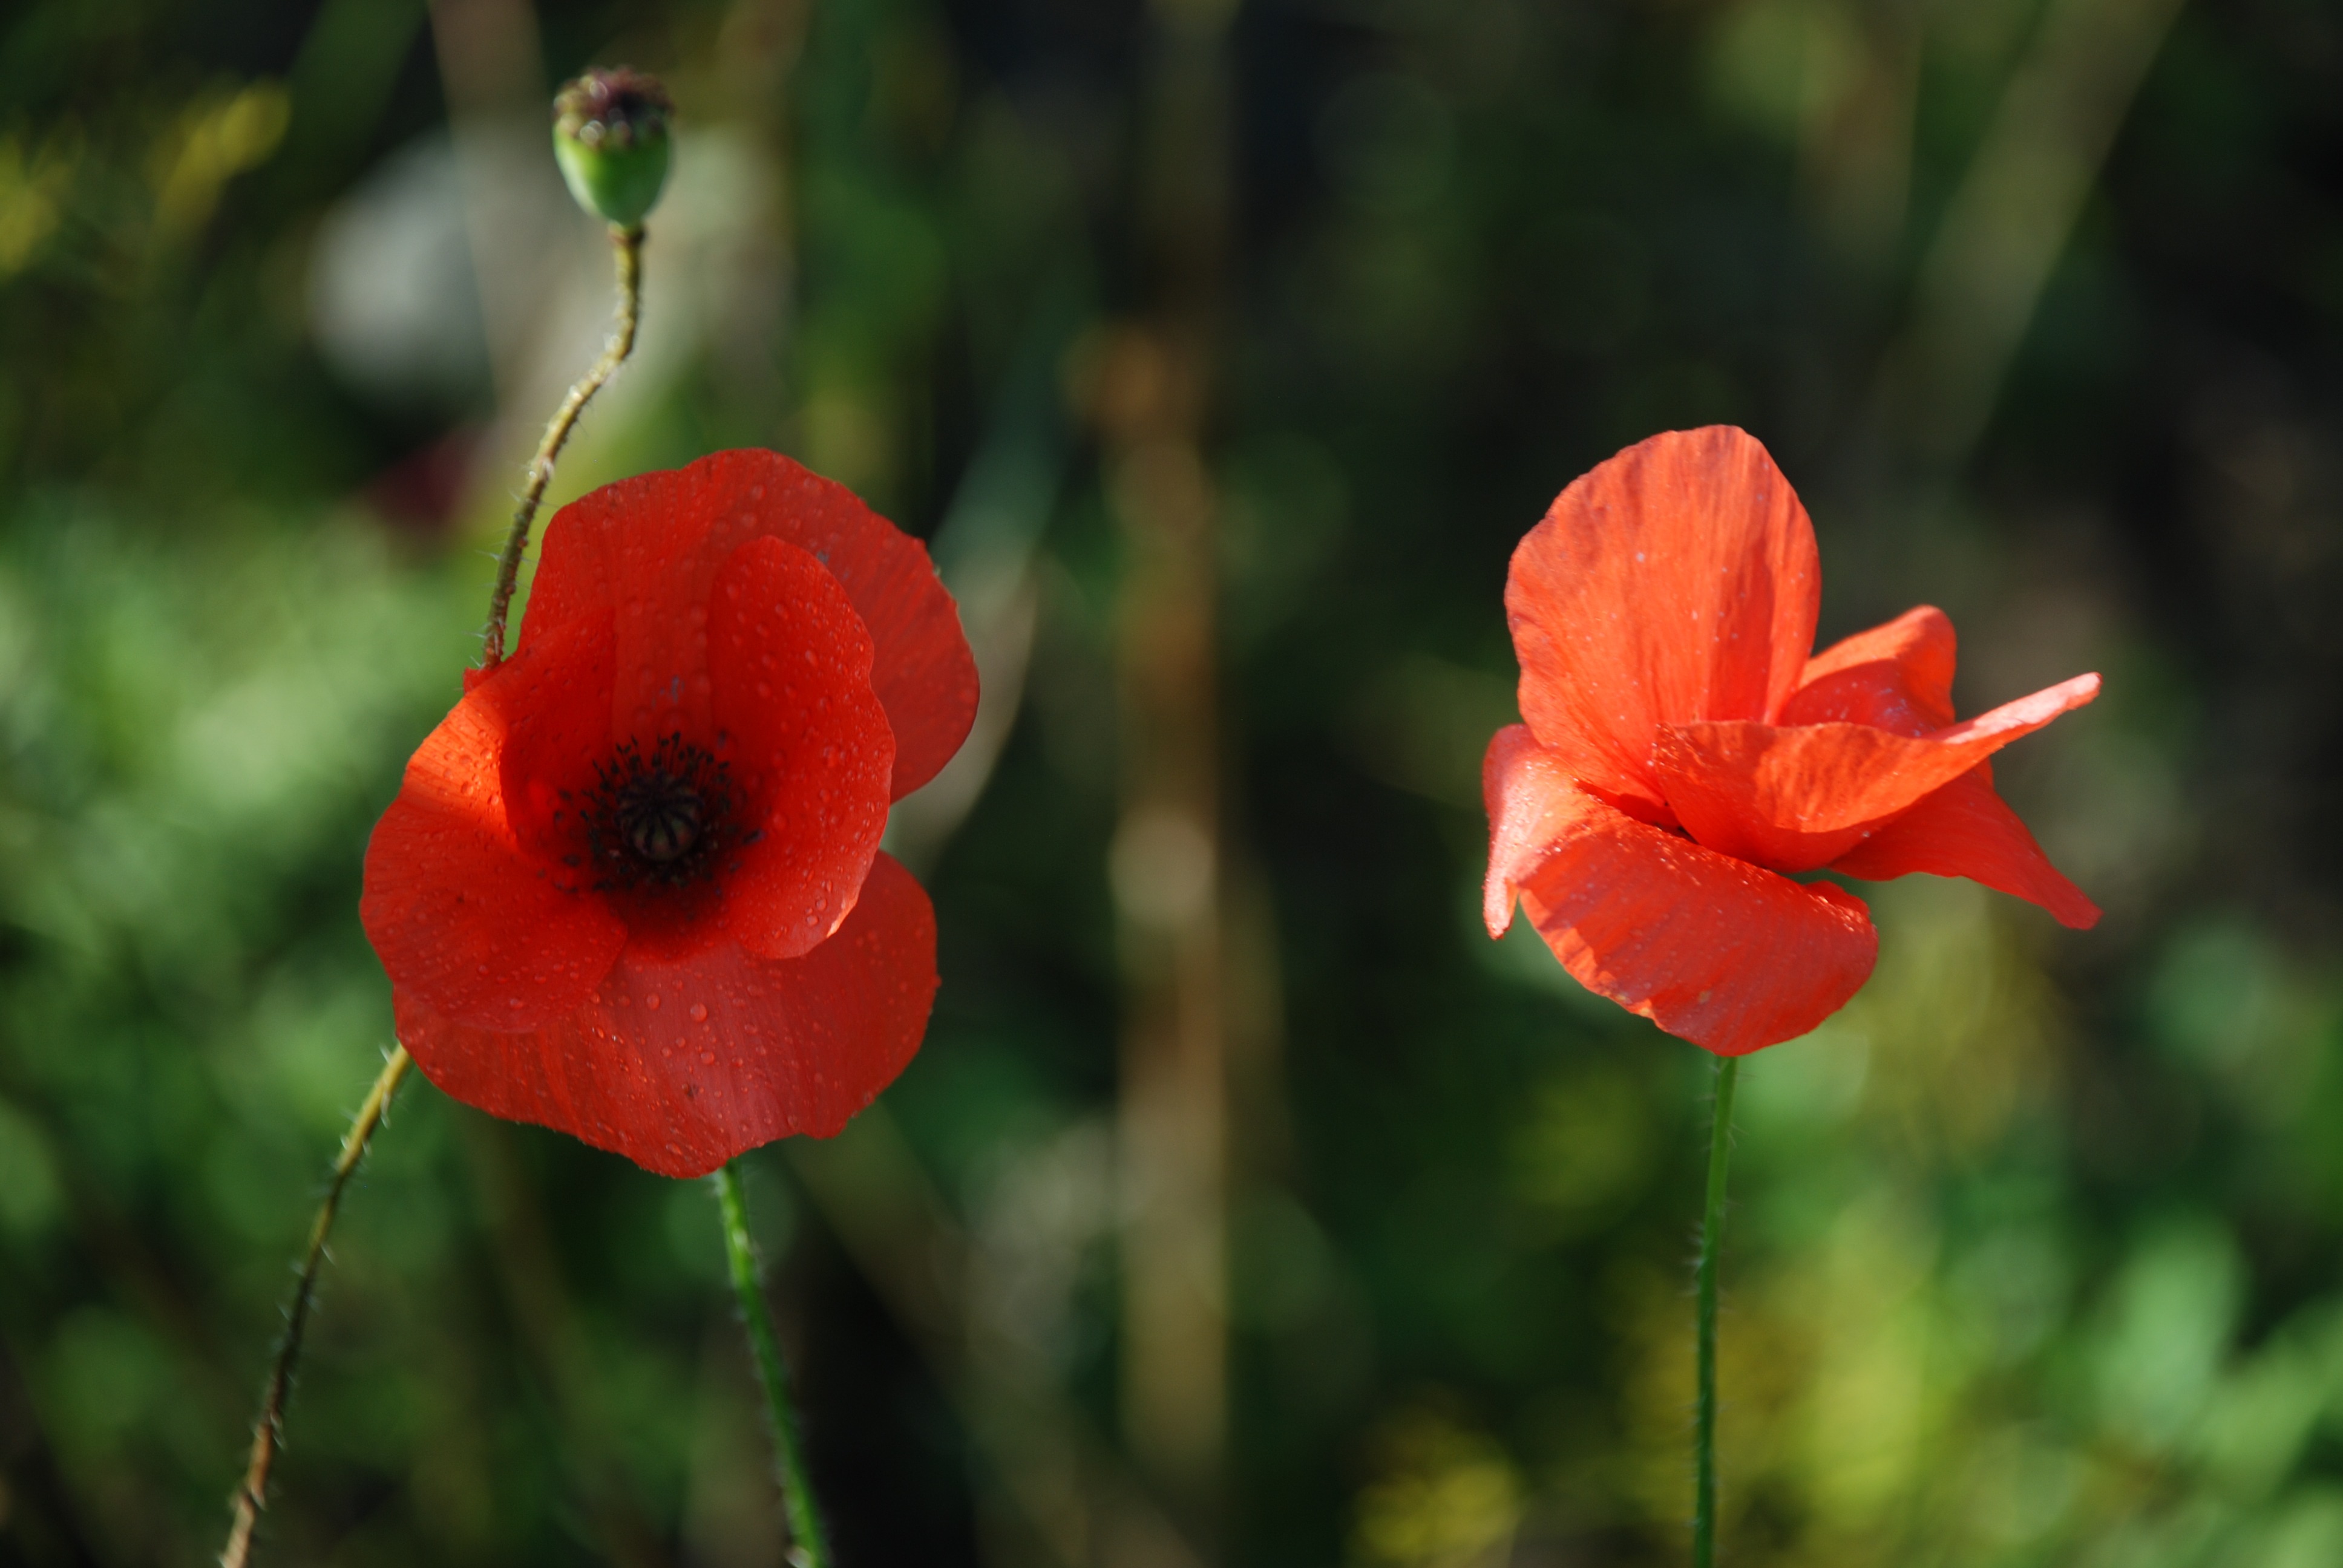
nature, plant, flower, petal, tulip, red, botany, flora, wildflower, flowers, close up, holland, netherlands, poppy, tulips, coquelicot, macro photography, flowering plant, plant stem, land plant, poppy family